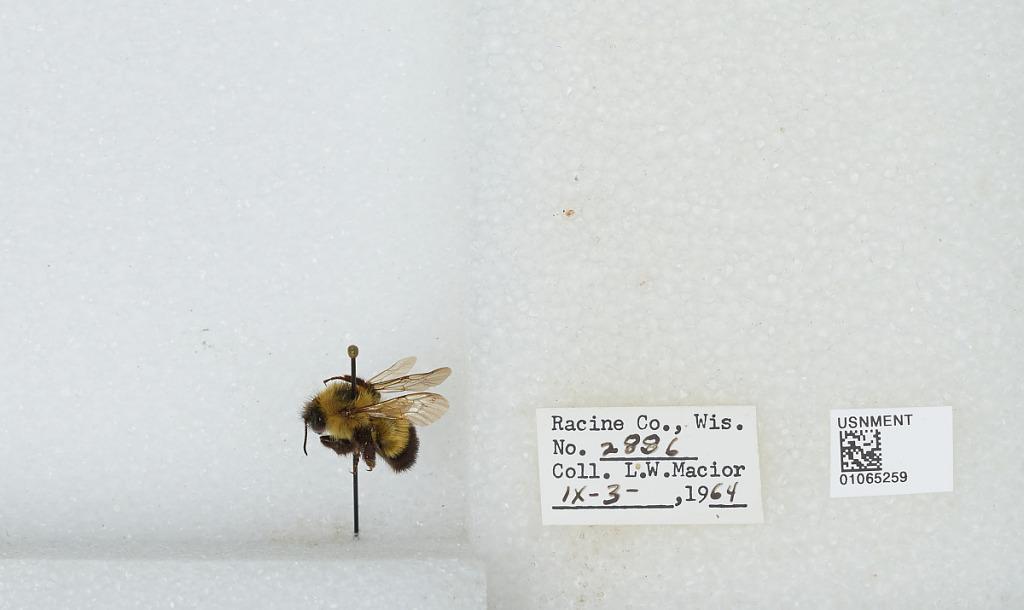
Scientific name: Bombus (Bombus) affinis Cresson
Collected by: L. Macior
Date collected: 1964-9-3
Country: United States
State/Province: Wisconsin
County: Racine
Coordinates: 42.78, -87.76